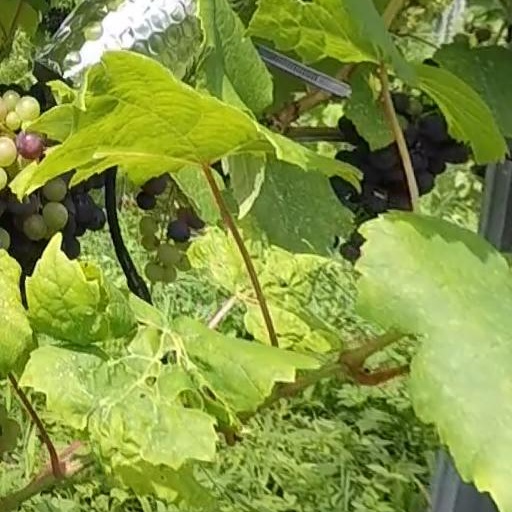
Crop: grape